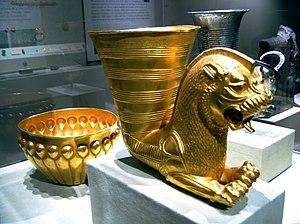
Le Metropolitan Museum of Art de New York est l'un des plus grands musées d'art au monde. Ouvert au public depuis le 20 février 1872, il est situé dans l'arrondissement de Manhattan, du côté de Central Park sur la Cinquième Avenue et à la hauteur de la 82ᵉ rue. Le musée comprend également un autre bâtiment, The Cloisters, à l'extrémité nord de l'île, dans Fort Tryon Park. Cette annexe présente des œuvres d'art médiéval et des reconstitutions de cloîtres européens. Les collections du Met comptent plus de deux millions d'œuvres d'art provenant du monde entier et représentant une gamme d'objets très divers. Les premières pièces furent apportées par les fondateurs puis des dons et des legs de grands collectionneurs ainsi que les diverses politiques d'acquisition menées par les directeurs successifs. Les visiteurs peuvent ainsi admirer des trésors de l'Antiquité, tels que ceux exposés dans ses galeries grecques et chypriotes, en passant par des toiles et des sculptures de tous les grands maîtres européens, jusqu'à une large collection d'art américain.